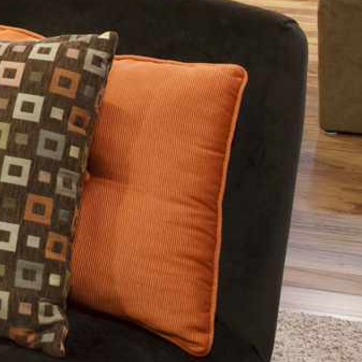
Material: fabric